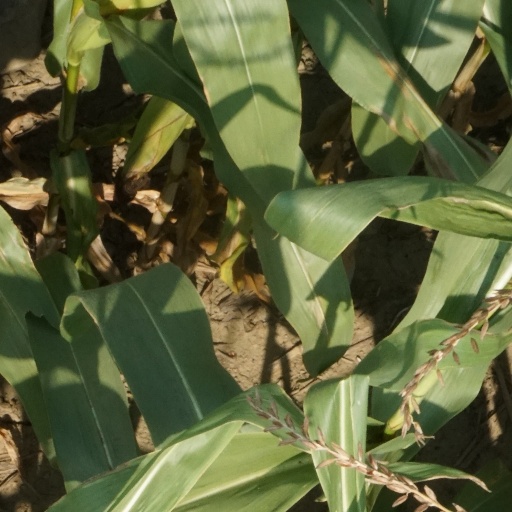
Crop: maize; corn